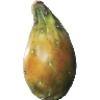
Label: cactus_fruit